John Q. Public

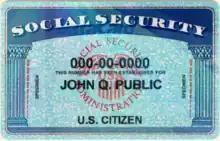
Social Security card featuring John Q. Public

John Q. Public (and several similar names; see the Variations section below) is a generic name and placeholder name, especially in American English, to denote a hypothetical member of society, deemed a "common man", who is presumed to represent the randomly selected "man on the street".